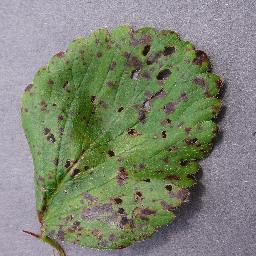
Label: Strawberry___Leaf_scorch